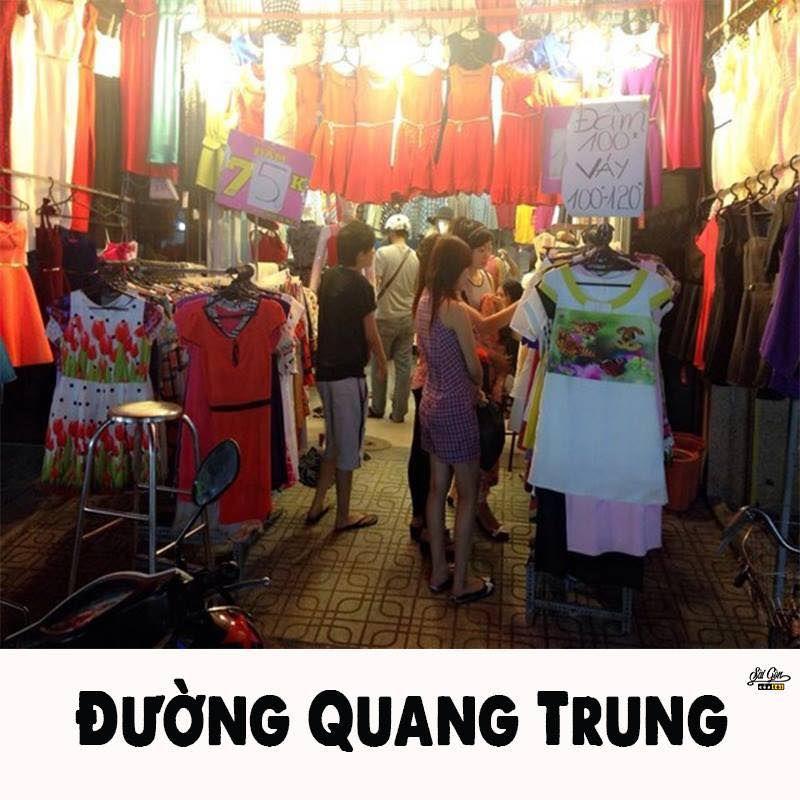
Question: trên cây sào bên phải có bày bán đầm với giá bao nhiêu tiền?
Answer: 100 000 đồng